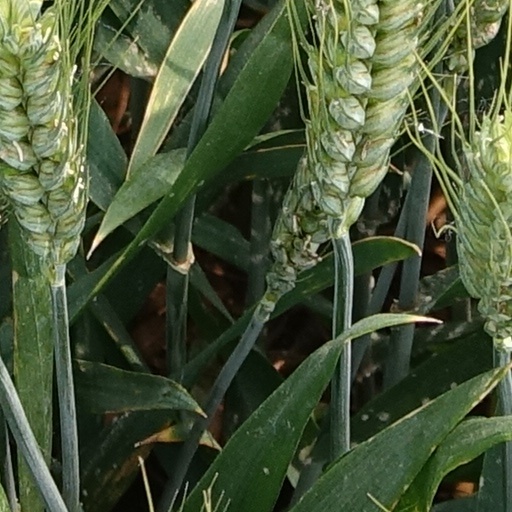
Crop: wheat